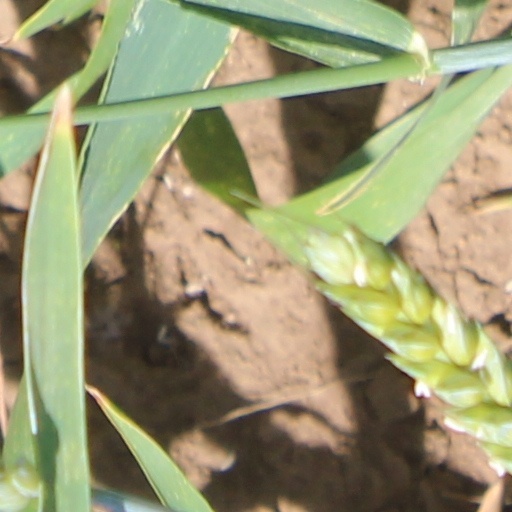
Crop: wheat